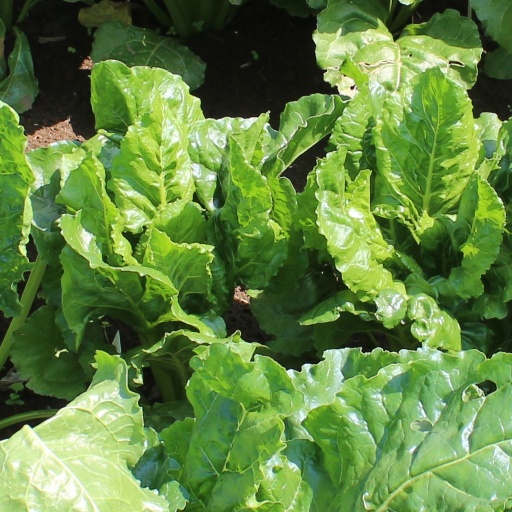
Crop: sugar beet